Answer in natural language. Consider the 3D positions of the objects in the scene and not just the 2D positions in the image. Is the centerpoint of  Doorway (marked A) at a higher height than dark brown dresser (marked B)? Choose between the following options: yes or no
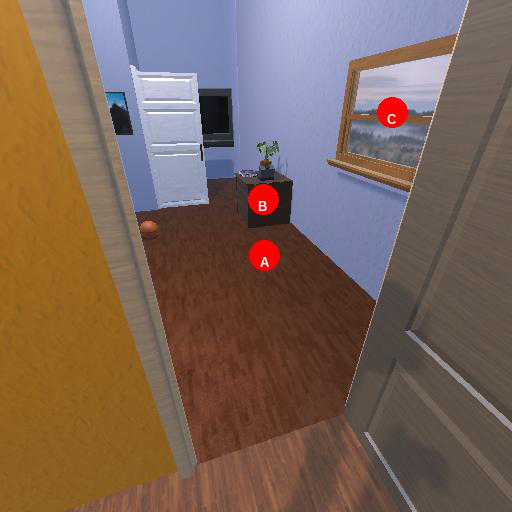
<answer>no</answer>